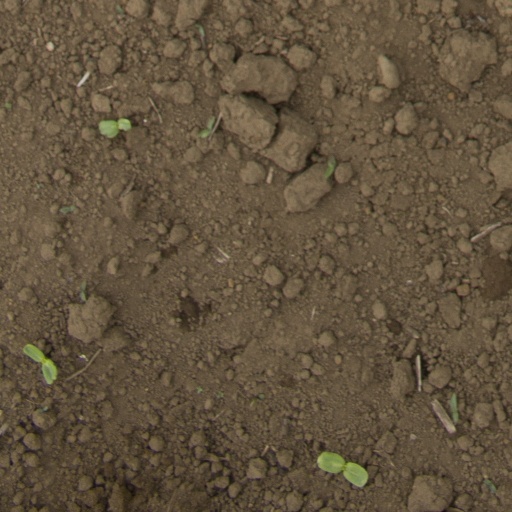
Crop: Jerusalem artichoke